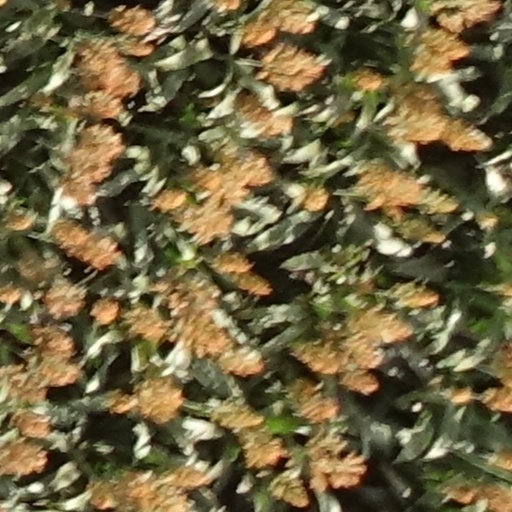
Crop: sorghum